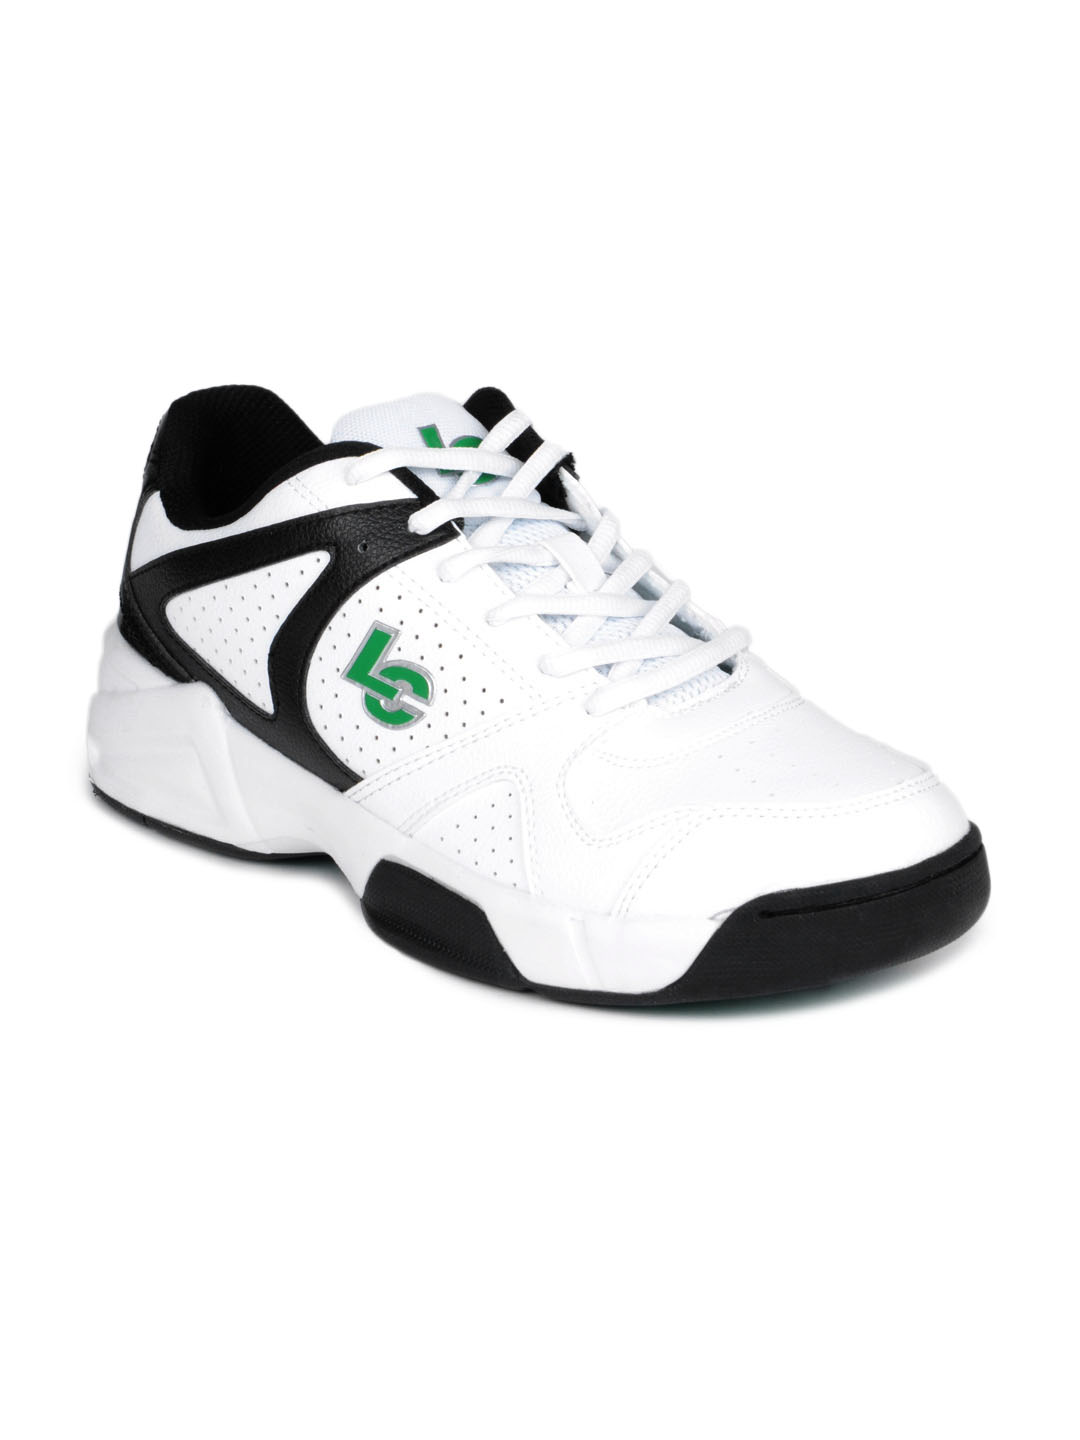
Lee Cooper Men White Sports Shoes
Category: Footwear / Shoes / Sports Shoes
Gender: Men
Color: White
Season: Fall 2012
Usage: Sports